Kusumanegara Heroes' Cemetery

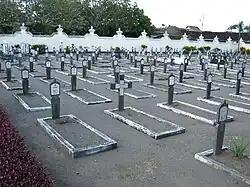
Graves in the cemetery

Kusumanegara Heroes' Cemetery (also spelled Kusuma Negara; also known as Semaki Heroes' Cemetery) is a cemetery located in Yogyakarta, Indonesia. It is the final resting place of five National Heroes of Indonesia.